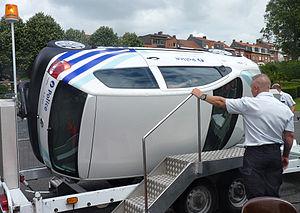
Voiture tonneau en action sous le contrôle de deux policiers, photo prise à Mouscron, Belgique.
Une voiture tonneau est employée lors des animations de sécurité routière par des intervenants ou animateurs spécialisés pour simuler en toute sécurité un ou plusieurs tonneaux.